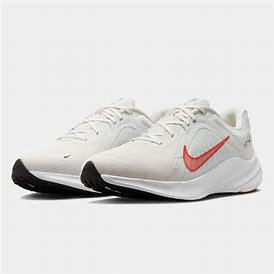
Brand: Nike
Model: Quest 5